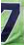
Number: 7